In the Labyrinth (film)

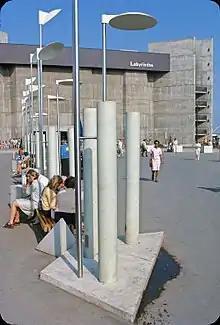
One of the highlights of Expo 67 was the Labyrinth Pavilion by the NFB.

Roman Kroitor created a six-screen exhibit to show National Film Board of Canada at the Canadian National Exhibition in 1963. He later proposed creating a screen that had a display with the maximum horizontal and vertical fields of vision, but was unable to gain financial backing until the NFB got a spot. He later proposed a Expo 67. He created "Faces" to show how his idea would work and it utilized two screens.